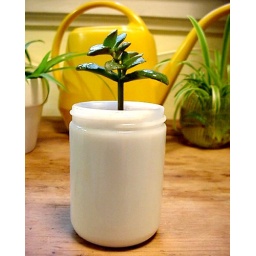
I love how this diminutive jade plant looks in this old milk glass ointment jar